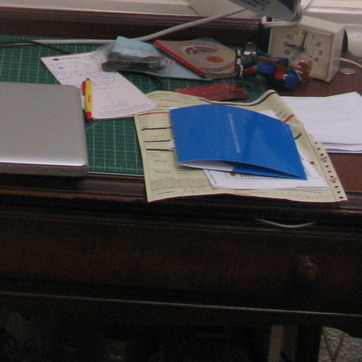
Material: paper